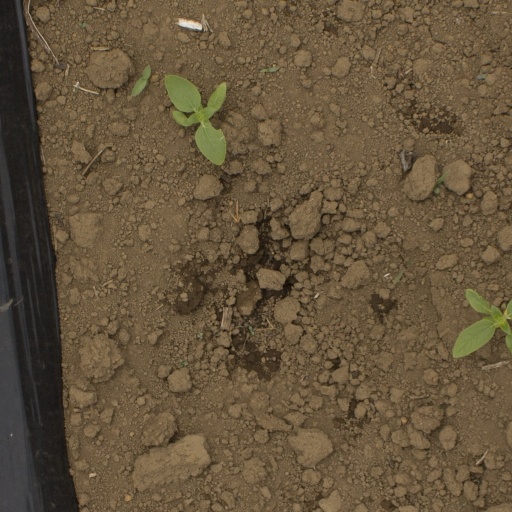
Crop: Jerusalem artichoke